Samuel Holten

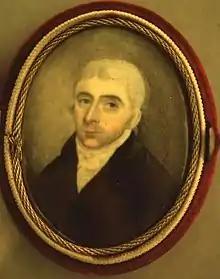
Oil-on-ivory miniature, circa 1790. Danvers Archival Center, Peabody Institute Library

Samuel Holten (June 9, 1738 – January 2, 1816) was an American Founding Father, physician, jurist, and politician from Danvers, Massachusetts. Holten represented the Massachusetts Bay Colony as a delegate to the Continental Congress, where he signed the Articles of Confederation. After numerous roles at the state and national levels in the 1780s, Holten was elected to a term in U.S. House of Representatives, serving from 1793 to 1794. He then was appointed judge in the local courts, a position he held for nearly two decades.